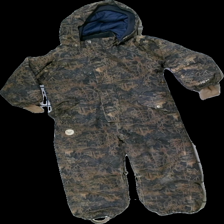
View: front
Type: Outerwear
Category: Children
Brand: Not in the list
Brand text on label: WHEAT
Colors: Brown, Beige, Black
Material: Unknown
Pattern: Other
Cut: Regular
Size: 116
Season: Winter
Holes: Major
Price range: <50
Recommended usage: Export